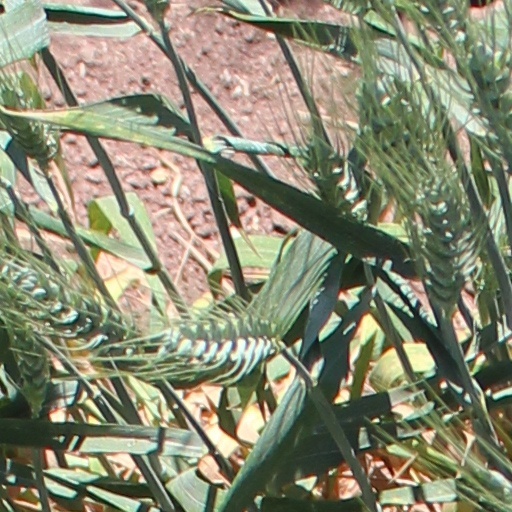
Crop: wheat